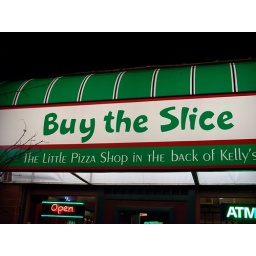
This pizza shop is located within the bar in the back. Great setup for a pizza shop.